Amedeo Guillet

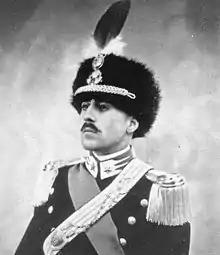
Amedeo Guillet in 1935

Baron Amedeo Guillet (7 February 1909 – 16 June 2010) was an officer of the Italian Army and an Italian Diplomat. Dying at the age of 101, he was one of the last men to have commanded cavalry in war. He was nicknamed "Devil Commander" and was famous during the Italian guerrilla war in Ethiopia in 1941, 1942 and 1943 because of his courage.